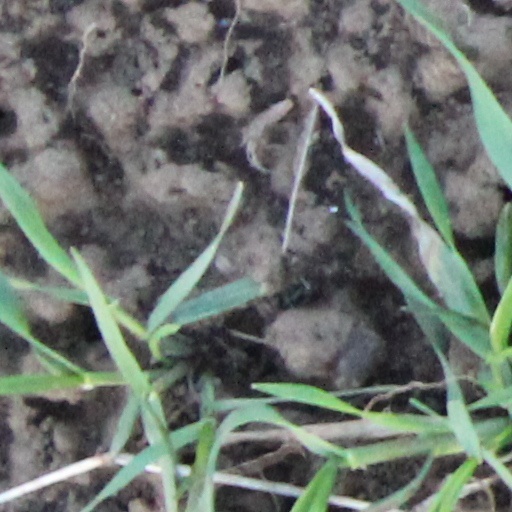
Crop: wheat